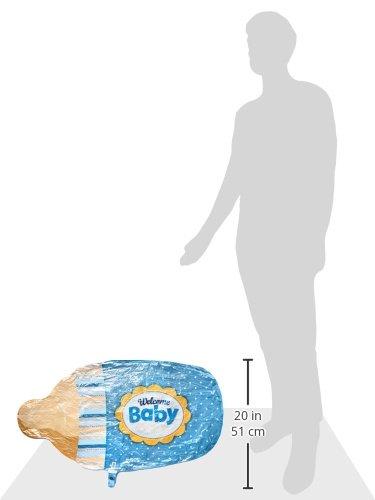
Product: Pioneer Balloon Company 17231 Welcome Baby Bottle Foil Balloon, 39", Blue
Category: Toys & Games | Party Supplies | Balloons
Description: Great Condition.
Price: $8.71
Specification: ProductDimensions:39x0.2x39inches|ItemWeight:0.32ounces|ShippingWeight:0.32ounces(Viewshippingratesandpolicies)|Manufacturer:PioneerBalloonCompany|ASIN:B00JZ0MHAC|Itemmodelnumber:17231|DatefirstlistedonAmazon:April27,2014